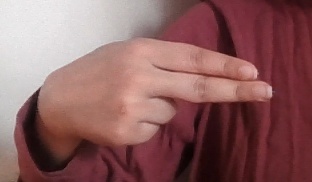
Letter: ain